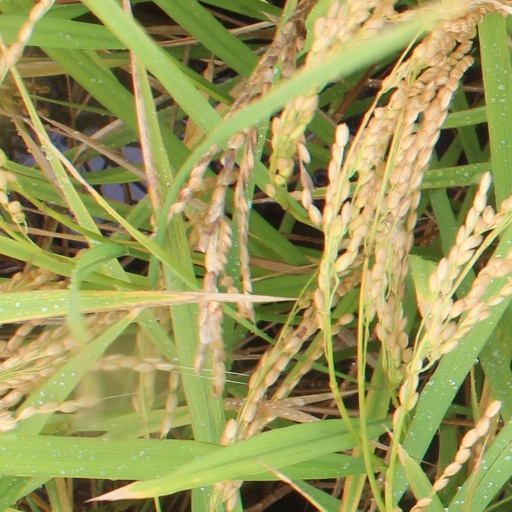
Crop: rice